Caproni Sauro-1

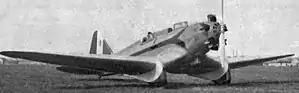

The Caproni Sauro-1, or Caproni Tricap, was a light, single-engine cantilever monoplane, seating two in tandem, built in Italy in the early 1930s for touring. Despite good performance and favourable test reports, only one was built.